Anne de Montmorency, 1st Duke of Montmorency

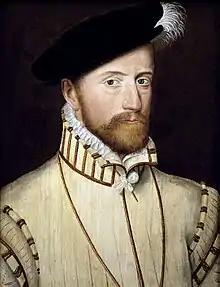
Jacques d'Albon, seigneur de Saint-André, another of Henri II's principal favourites who would be made Marshal and "premier gentilhomme de la chambre du roi" upon the new king's ascent

The family's control of Picardie was aided by the presence of two Montmorency clients in subsidiary governorships, that of Péronne and Boulogne. Jean II de Humières the governor of the former accompanied Montmorency in 1527 on his embassy to England, the governor of Boulogne Oudard du Biez meanwhile received a 10,000 "livres" bounty thanks to the efforts of Montmorency to push the sum through the "chambre des comptes" (chamber of accounts). Both men reported on their efforts to raise funds for the crown in 1529, the nobility of Péronne refused to shoulder the tenth that Humières proposed, leaving the governor to write to Montmorency for advice on how to proceed. The nobility of Boulogne meanwhile offered a twentieth forcing Montmorency to write to du Biez that such a sum was not acceptable to the king. Du Biez protested that the land was ravaged by the effects of war.